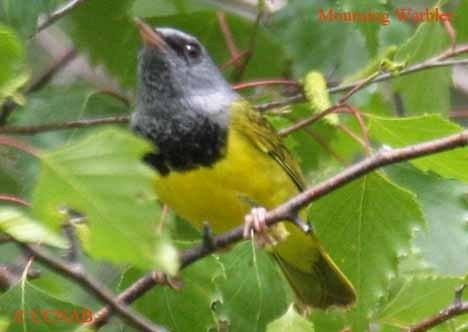
A photo of a mourning warbler